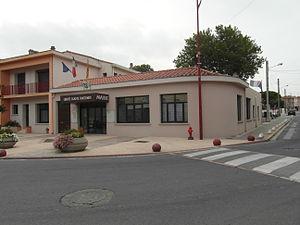
Mairie de Toulouges
Toulouges est une commune française située dans le département des Pyrénées-Orientales, en région Occitanie.